Product Recall

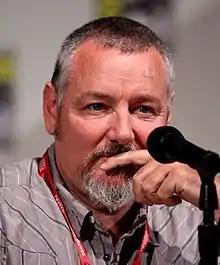
Randall Einhorn earned his third directional credit of the series for this episode.

"Product Recall" was written by staff writer Justin Spitzer and consulting producer Brent Forrester. It was the third "Office" episode to be directed by Randall Einhorn, a former director of "Survivor" who also worked as the series' director of photography. In early 2007, series co-creator Greg Daniels explained to an audience at Paleyfest that Einhorn's direction had become "a character in the show because [he] has an enormous amount of judgment/leeway about where he's looking. And often [what] adds a tremendous amount of comedy is the choosing to look over there and see what that person thinks and back and forth. He's definitely a hidden character on the show."